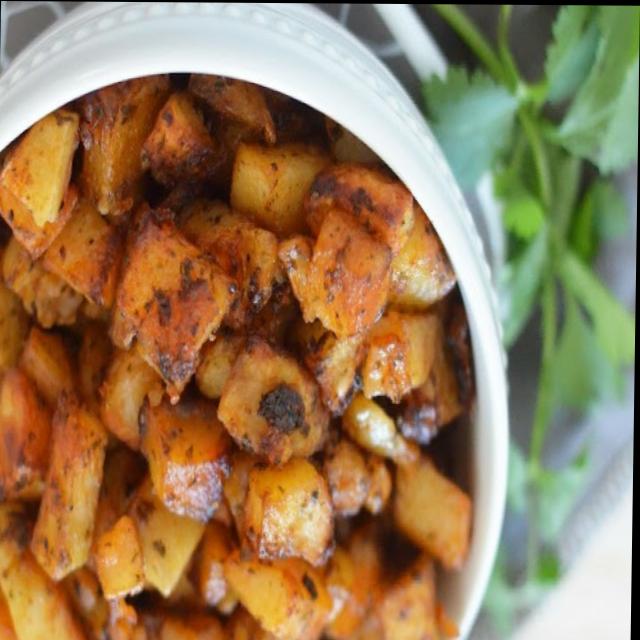
Dish: aloo_masala